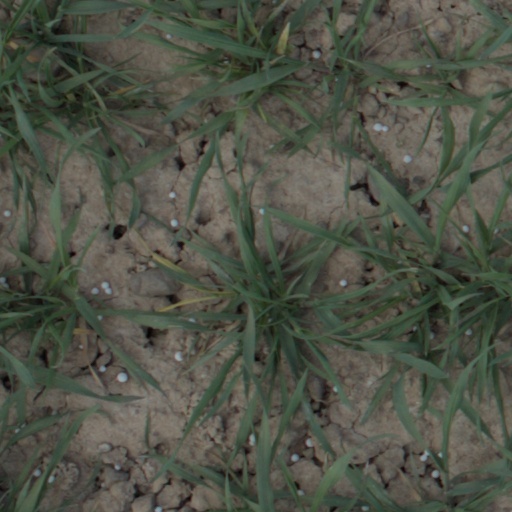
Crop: wheat